FC Nikopol

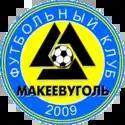
Emblem of Makiyivvuhillya (2009–2015)

It should be mentioned that previously Makiivvuhillya was represented by a team of the Bazhanov coal mine known as FC Shakhtar Makiivka.